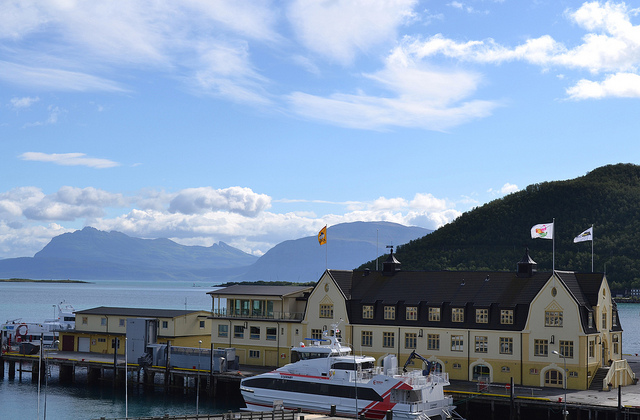
a boat docked next to a pier outside of a house.

a landscape of a building with a boat docked next to it

a large building on a dock in the water with a boat in front.